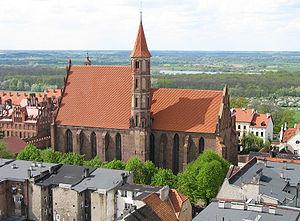
Chełmno est une ville de la voïvodie de Couïavie-Poméranie en Pologne. C'est le chef-lieu du powiat de Chełmno est aussi la capitale de la région historique appelée pays de Chełmno.